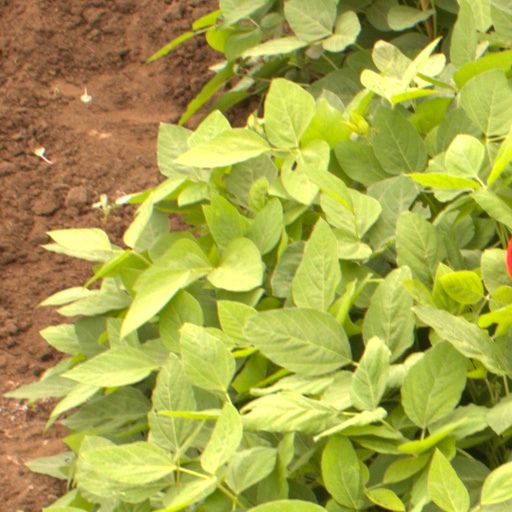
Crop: soybean